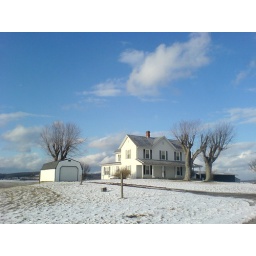
The blue sky tells one story, the snow another. It was cold, 31F, today. Taken in Greene County, TN